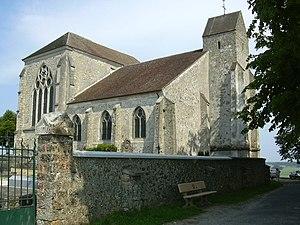
L'église de Doue en Seine-et-Marne (France).
Doue est une commune française située dans le département de Seine-et-Marne en région Île-de-France.
Cet article recense les monuments historiques de l'est de la Seine-et-Marne, en France.
Cet article recense les monuments historiques français classés en 1922.